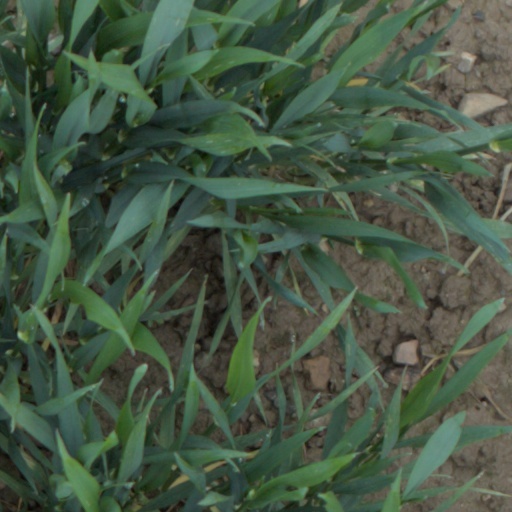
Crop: wheat